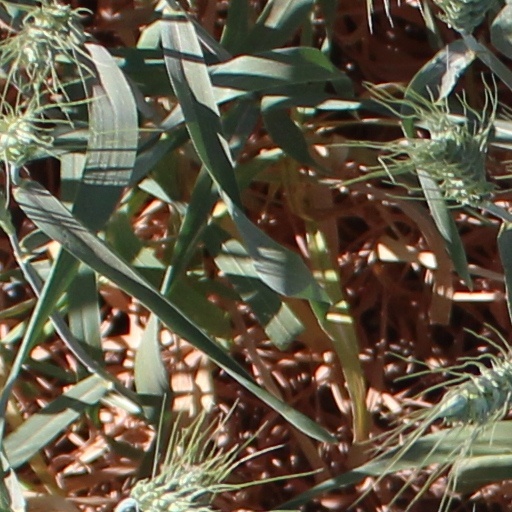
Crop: wheat